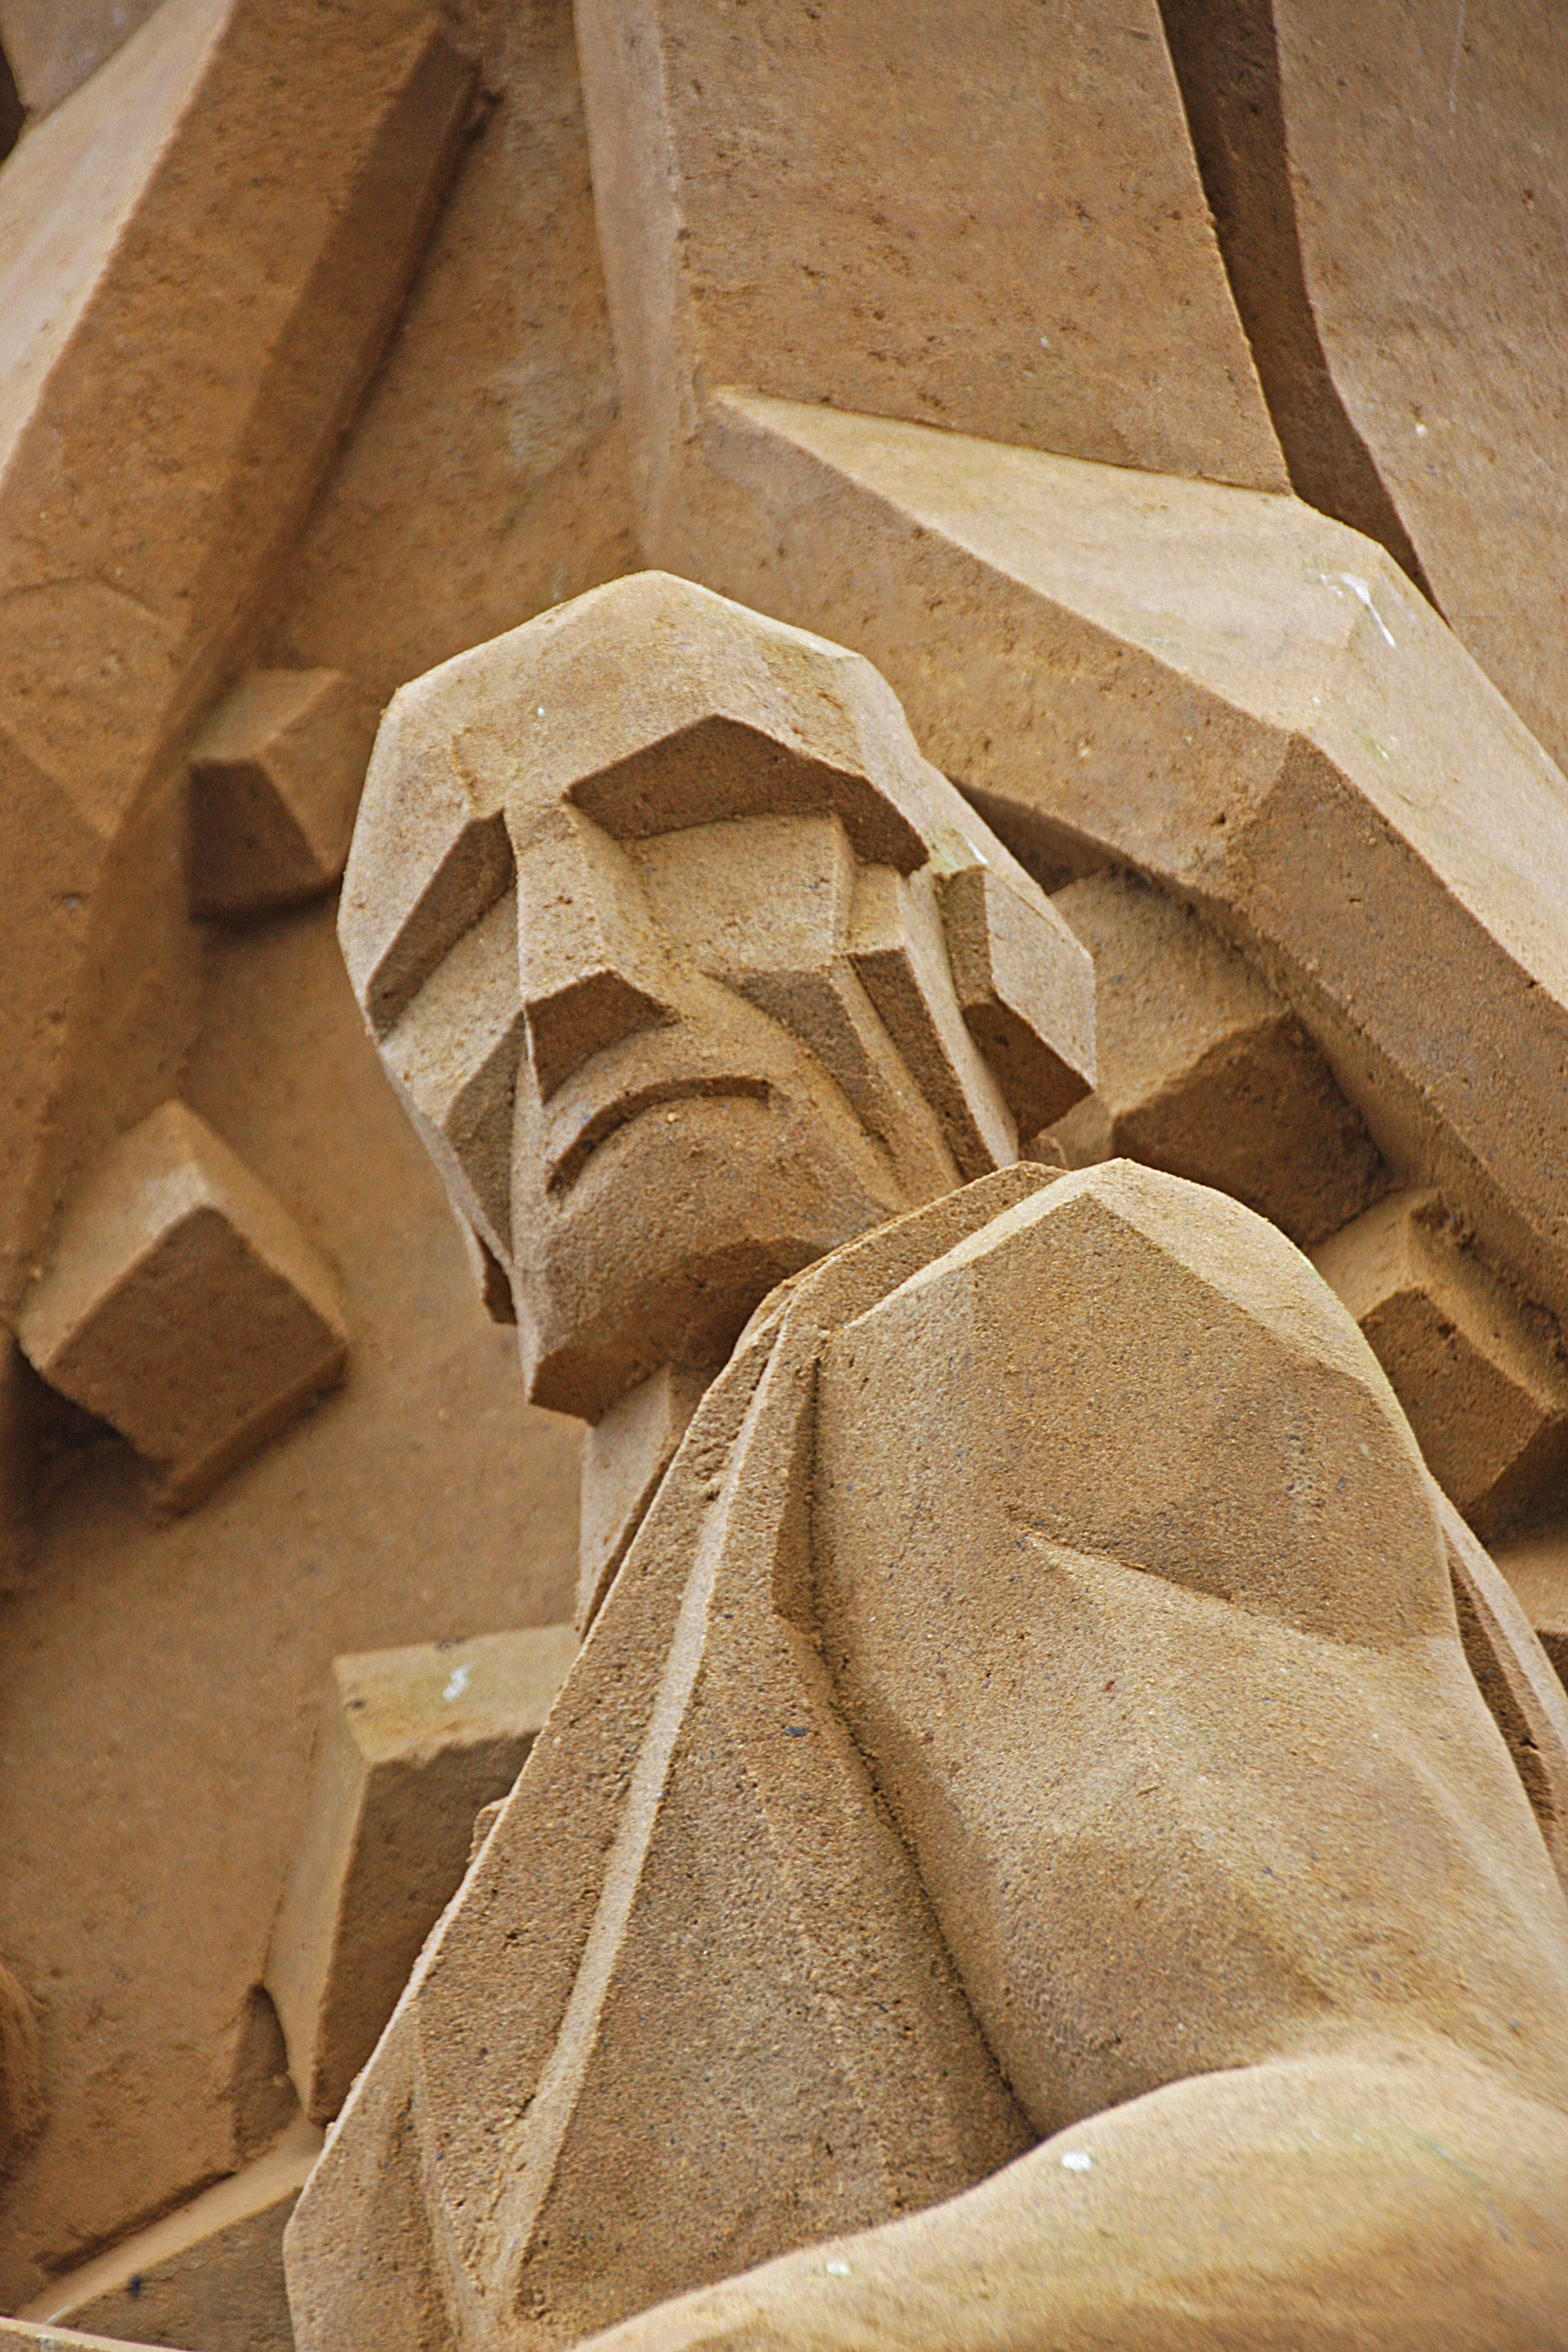
sand, wood, floor, human, material, sculpture, art, festival, temple, denmark, carving, flooring, s ndervig, sand sculpture, ancient history